Coventry Climax

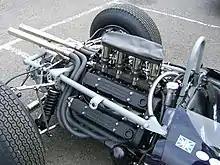
FWMV Mk.4 on Cooper T66

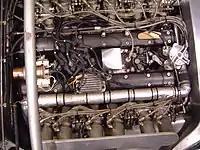
Jaguar XJ13 5 Litre V12

The 1.5-litre FWMV V8, developed from FWMC using a crossplane crankshaft, was designed in 1960 and ran for the first time in May 1961. It produced from 11.5:1 compression ratio and made its debut on Cooper T58 at 1961 German GP in August. Initial developments resulted in at 8500rpm soon after, but Jack Brabham at Cooper and Stirling Moss at Rob Walker Racing Team suffered over-heating problems while enjoying a great amount of power for the rest of the season.